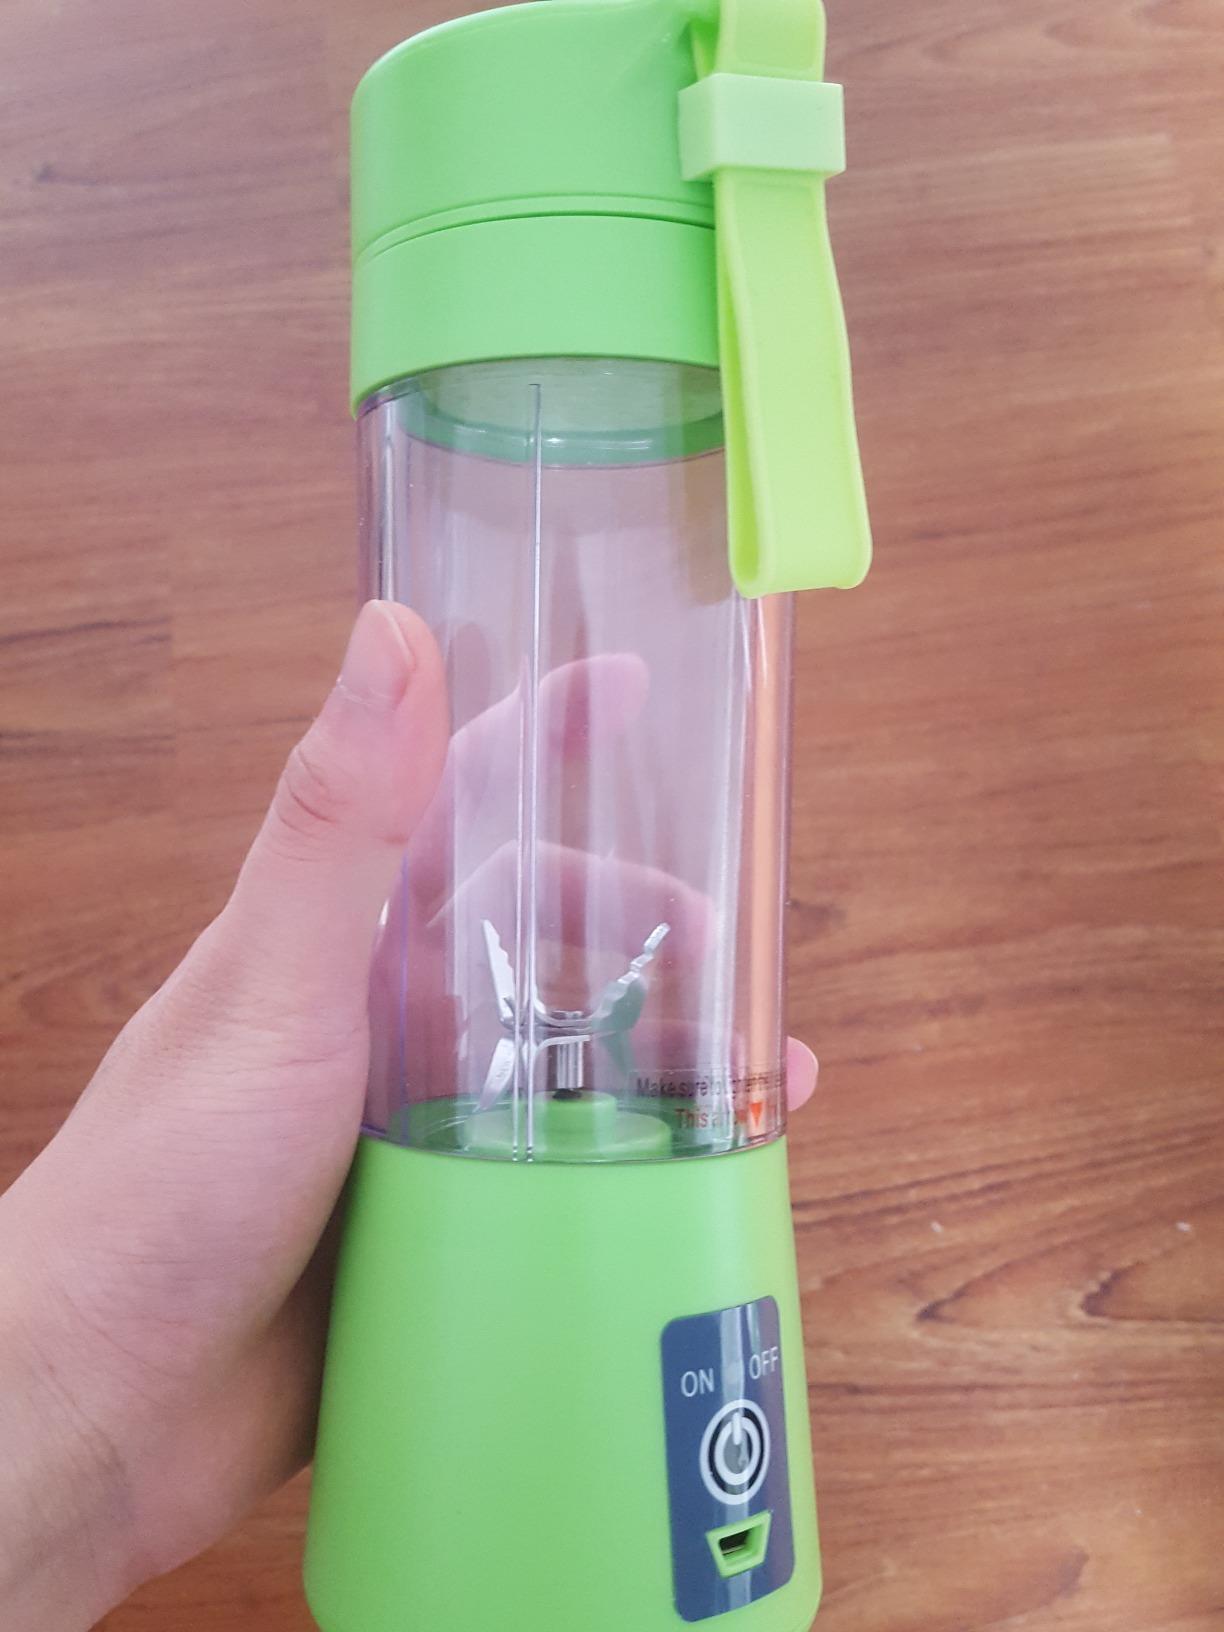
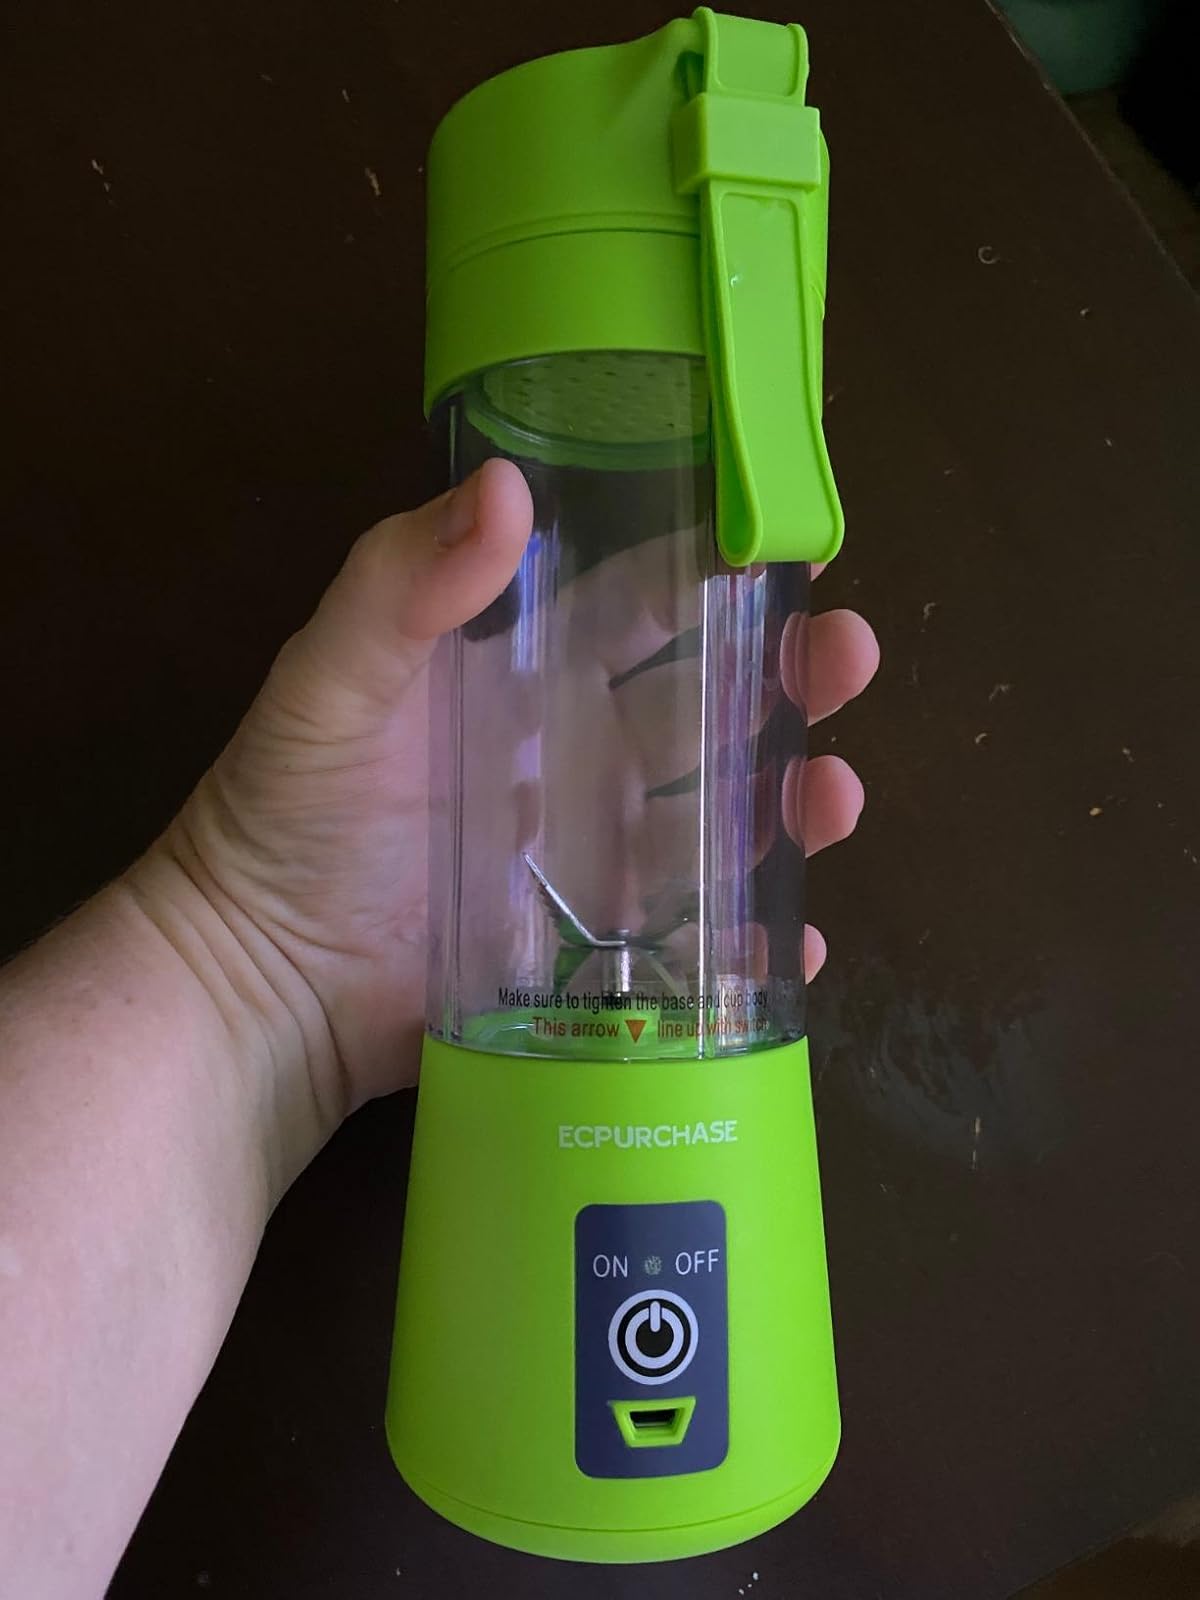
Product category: items_blender
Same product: yes